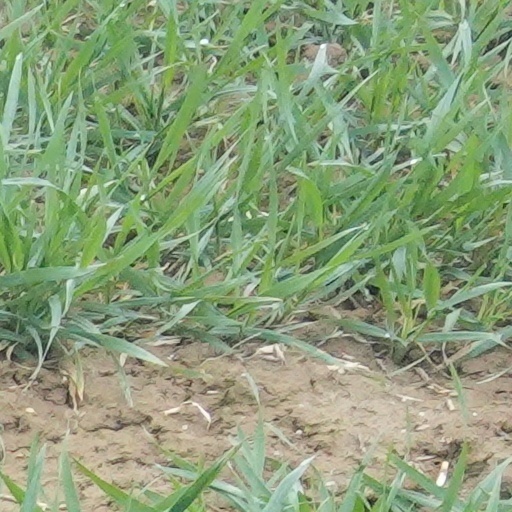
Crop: wheat